Yazidi genocide

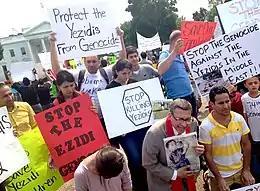
Yazidi demonstration in front of the White House in Washington, D.C. (August 2014)

Many international organisations, governments and parliaments, as well as groups, have classified IS's treatment of the Yazidis as a genocide, and they have also condemned it as such. Additionally, the Genocide of Yazidis has officially been recognized as a genocide by several bodies of the United Nations and the European Parliament. Some states have recognized it as well, including the National Assembly of Armenia, the Australian parliament, the British Parliament, the Canadian parliament, and the United States House of Representatives. Multiple individual human rights activists such as Nazand Begikhani and Dr. Widad Akrawi have also advocated this view.